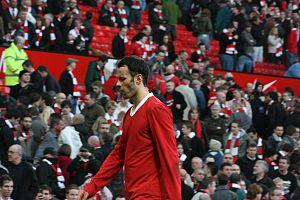
"Le Manchester United Football Club est un club de football anglais basé dans le district de Trafford, à proximité de la ville de Manchester, dans son stade d'Old Trafford dans le Grand Manchester. Fondé en 1878 sous le nom de Newton Heath, Manchester United évolue à Old Trafford, son stade historique, qui tire son surnom de ""Théâtre des Rêves"" des exploits réalisés au fil des années par le club mancunien.